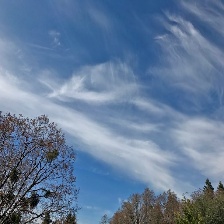
Cloud type: Cirrostratus